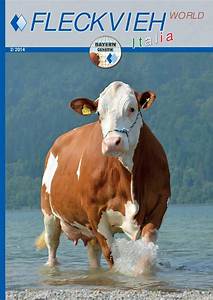
Label: cow